Victor and Victoria (1957 film)

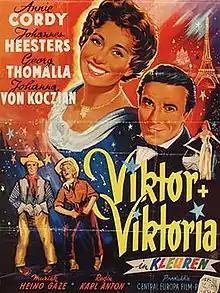
German film poster

Victor and Victoria is a 1957 German musical comedy film directed by Karl Anton and starring Johanna von Koczian, Georg Thomalla and Johannes Heesters. A woman gains success on the stage by pretending to be a female impersonator. It is a remake of the 1933 film "Victor and Victoria", which had starred Renate Müller. The film's sets were designed by Emil Hasler and Walter Kutz. In 1982, Metro-Goldwyn-Mayer released "Victor/Victoria", an English-language remake by Blake Edwards of the 1933 film.